Maysie Coucher Greig

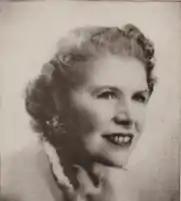
Maysie Greig

Maysie Coucher Greig (pen names, Jennifer Ames, Ann Barclay, and Mary Douglas Warren; 2 August 1901 – 10 June 1971) was an Australian writer of romantic novels and thrillers. In the 1930s, she wrote under the names Jennifer Ames, Ann Barclay and Mary Douglas Warren and she was considered the most prolific woman novelist of the time.